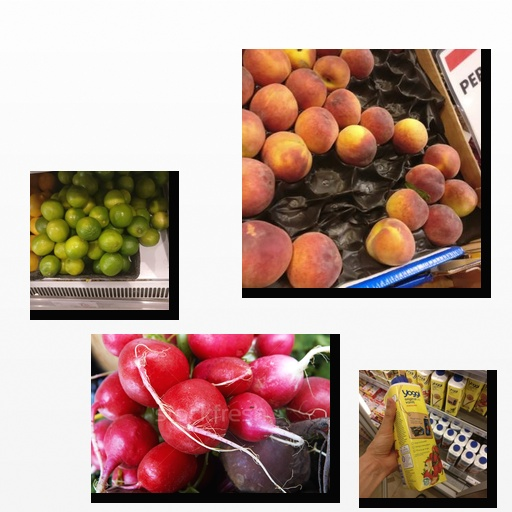
Food items: radish, lime, strawberry_yogurt, peach